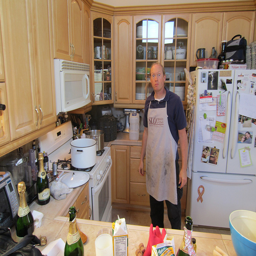
A man standing inside of a kitchen wearing an apron.
A man with an apron in a kitchen with fridge and bottles of wine
the man is standing in the kitchen wearing an apron
A man is in a kitchen wearing an apron.
A man with a wide eyed look with an apron on in a kitchen.